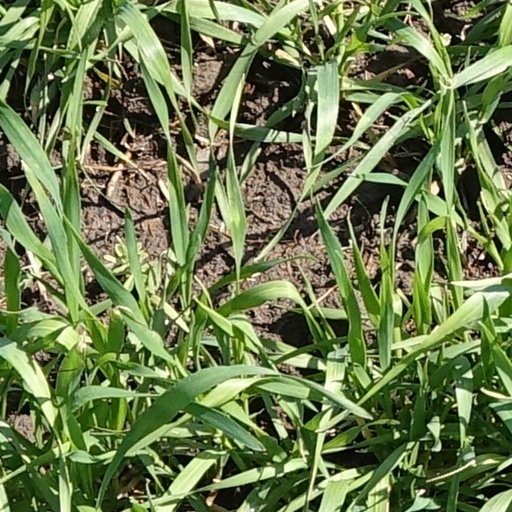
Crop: wheat